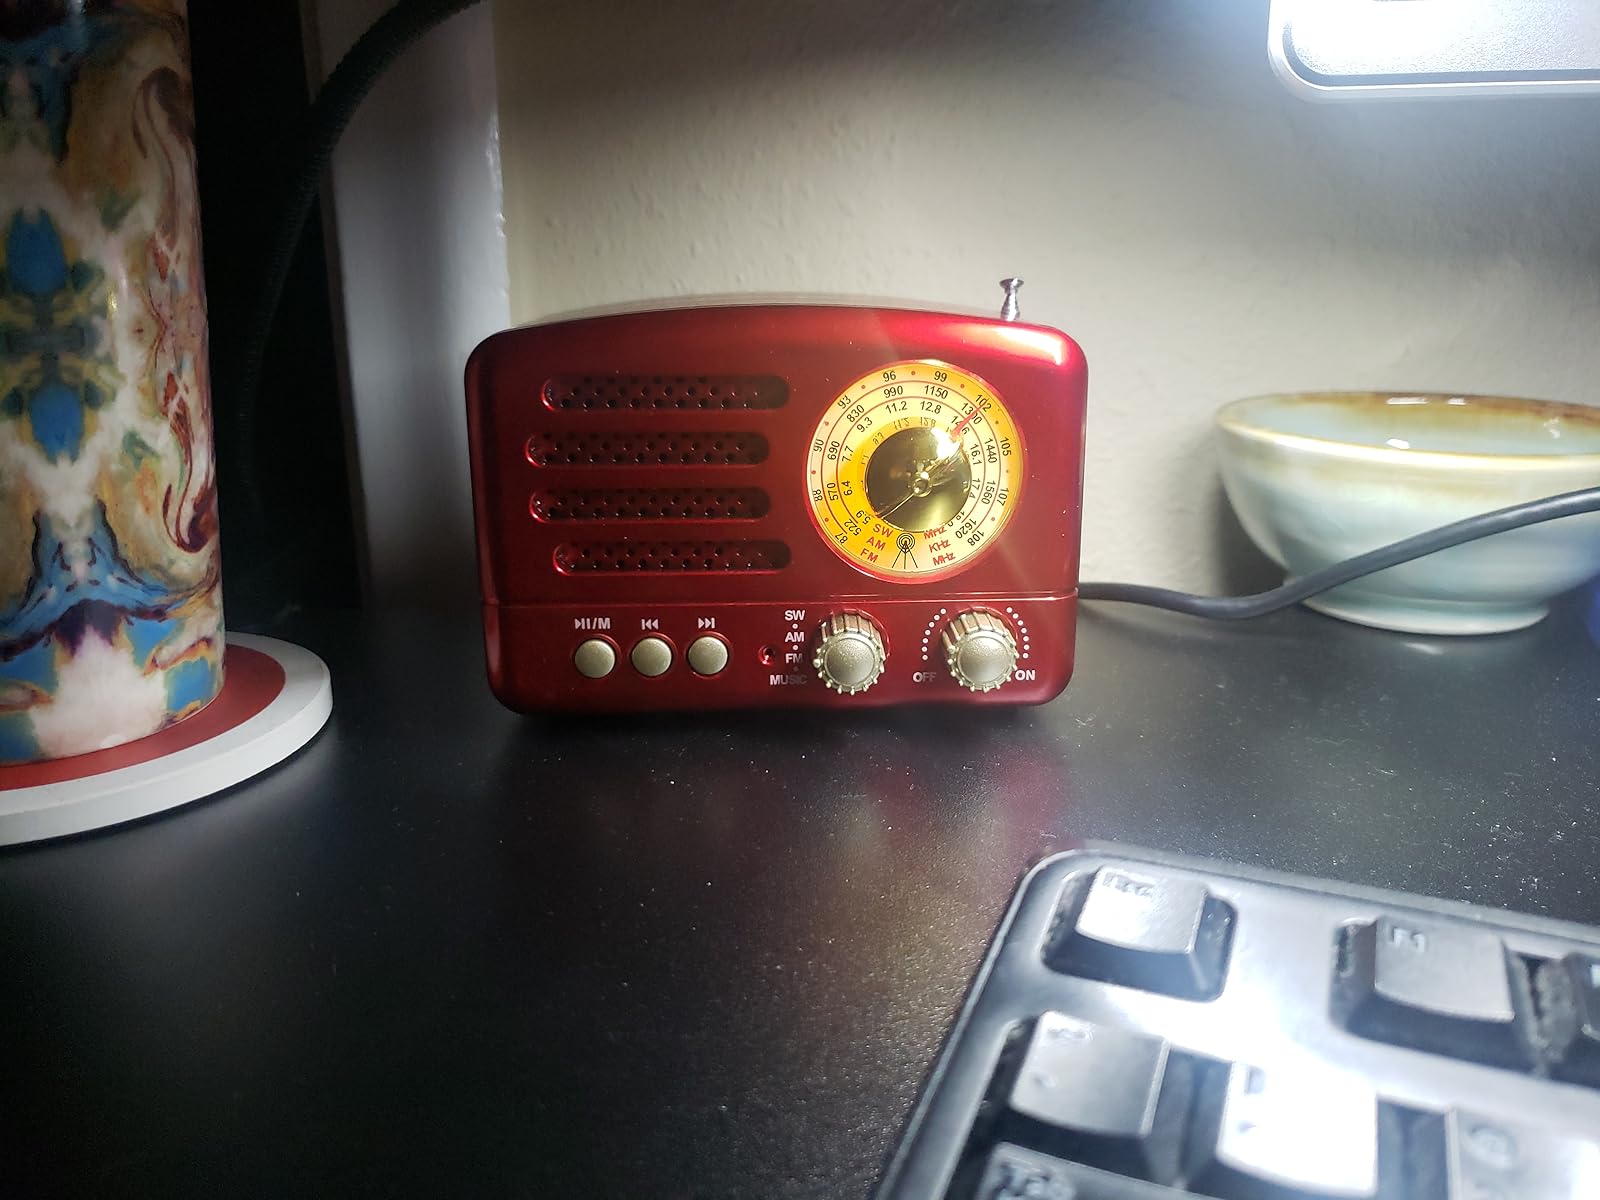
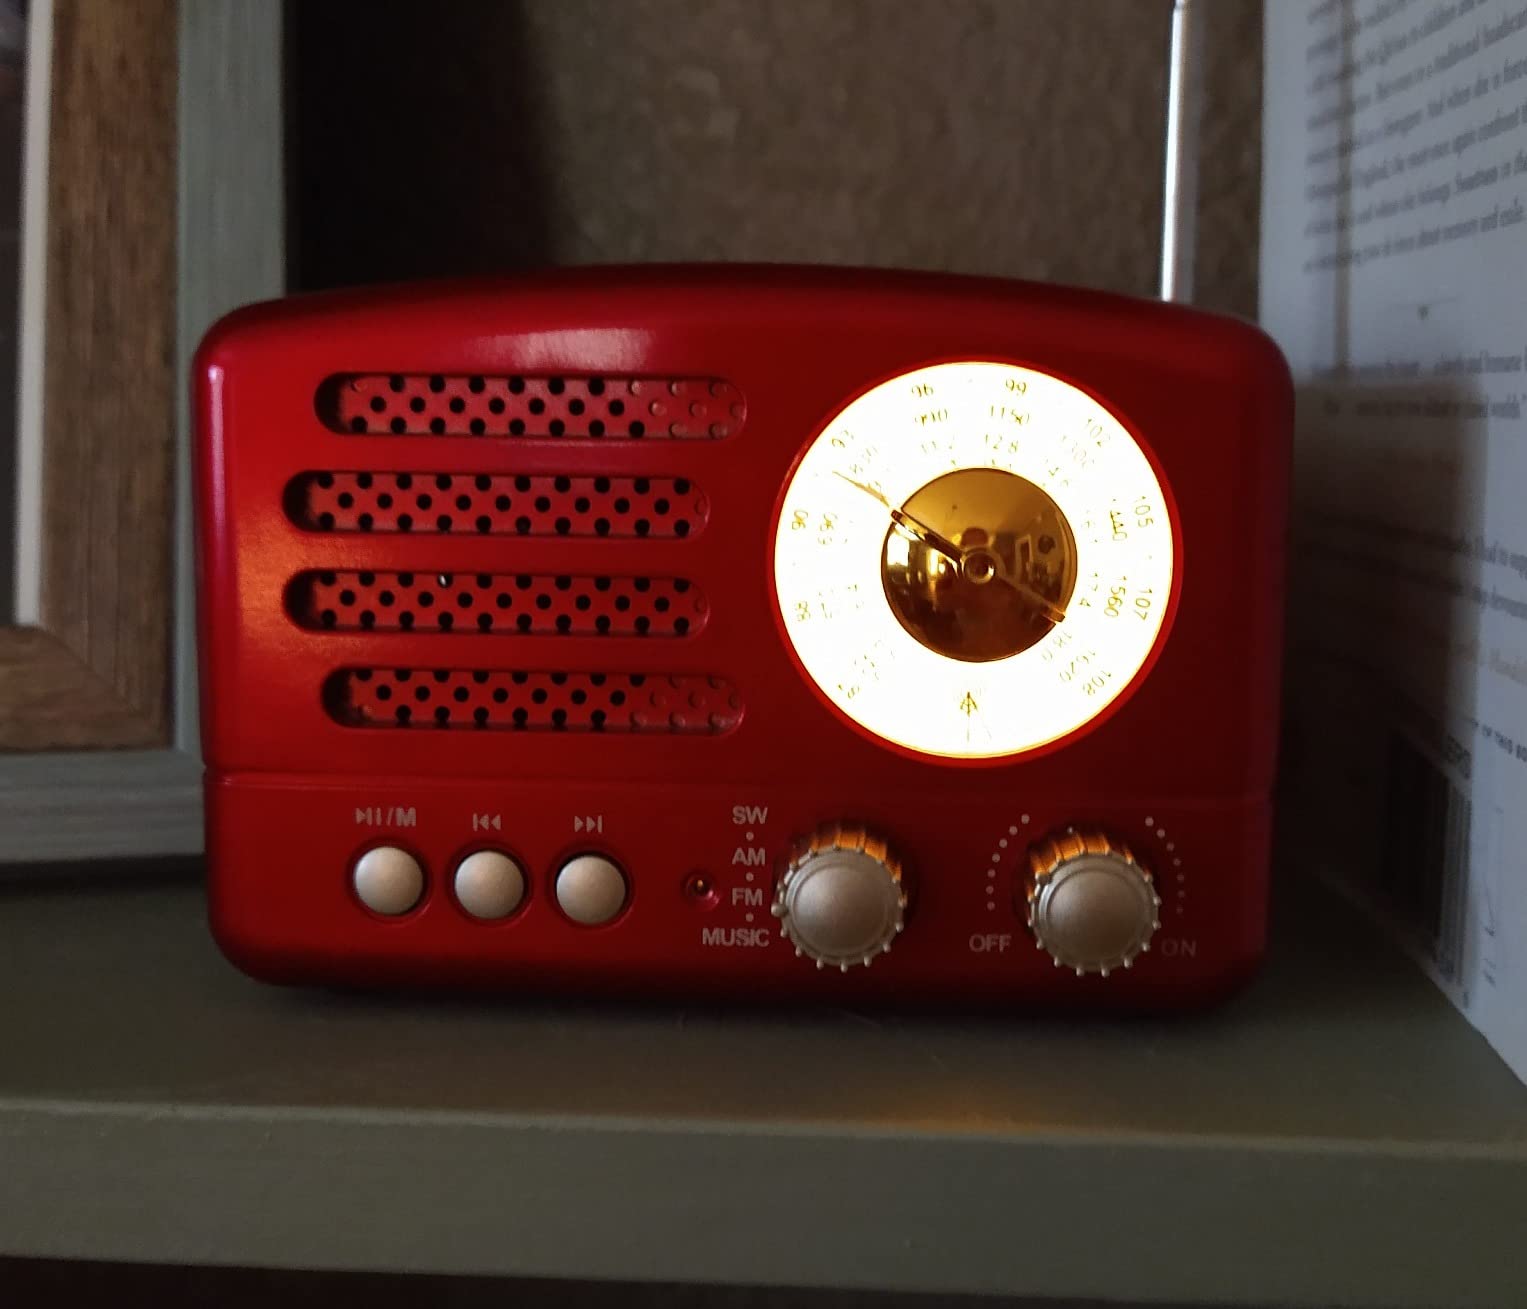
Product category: radio
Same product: yes